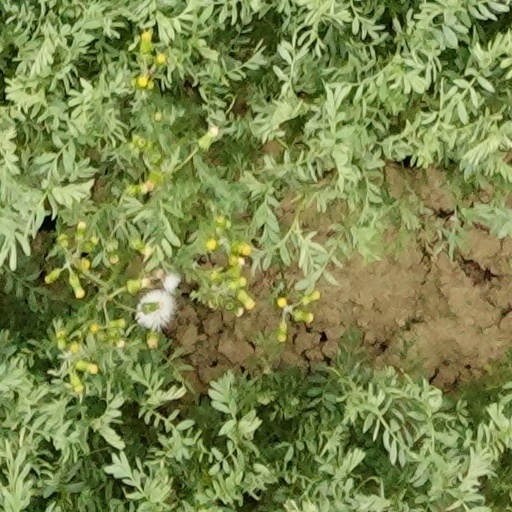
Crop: wheat